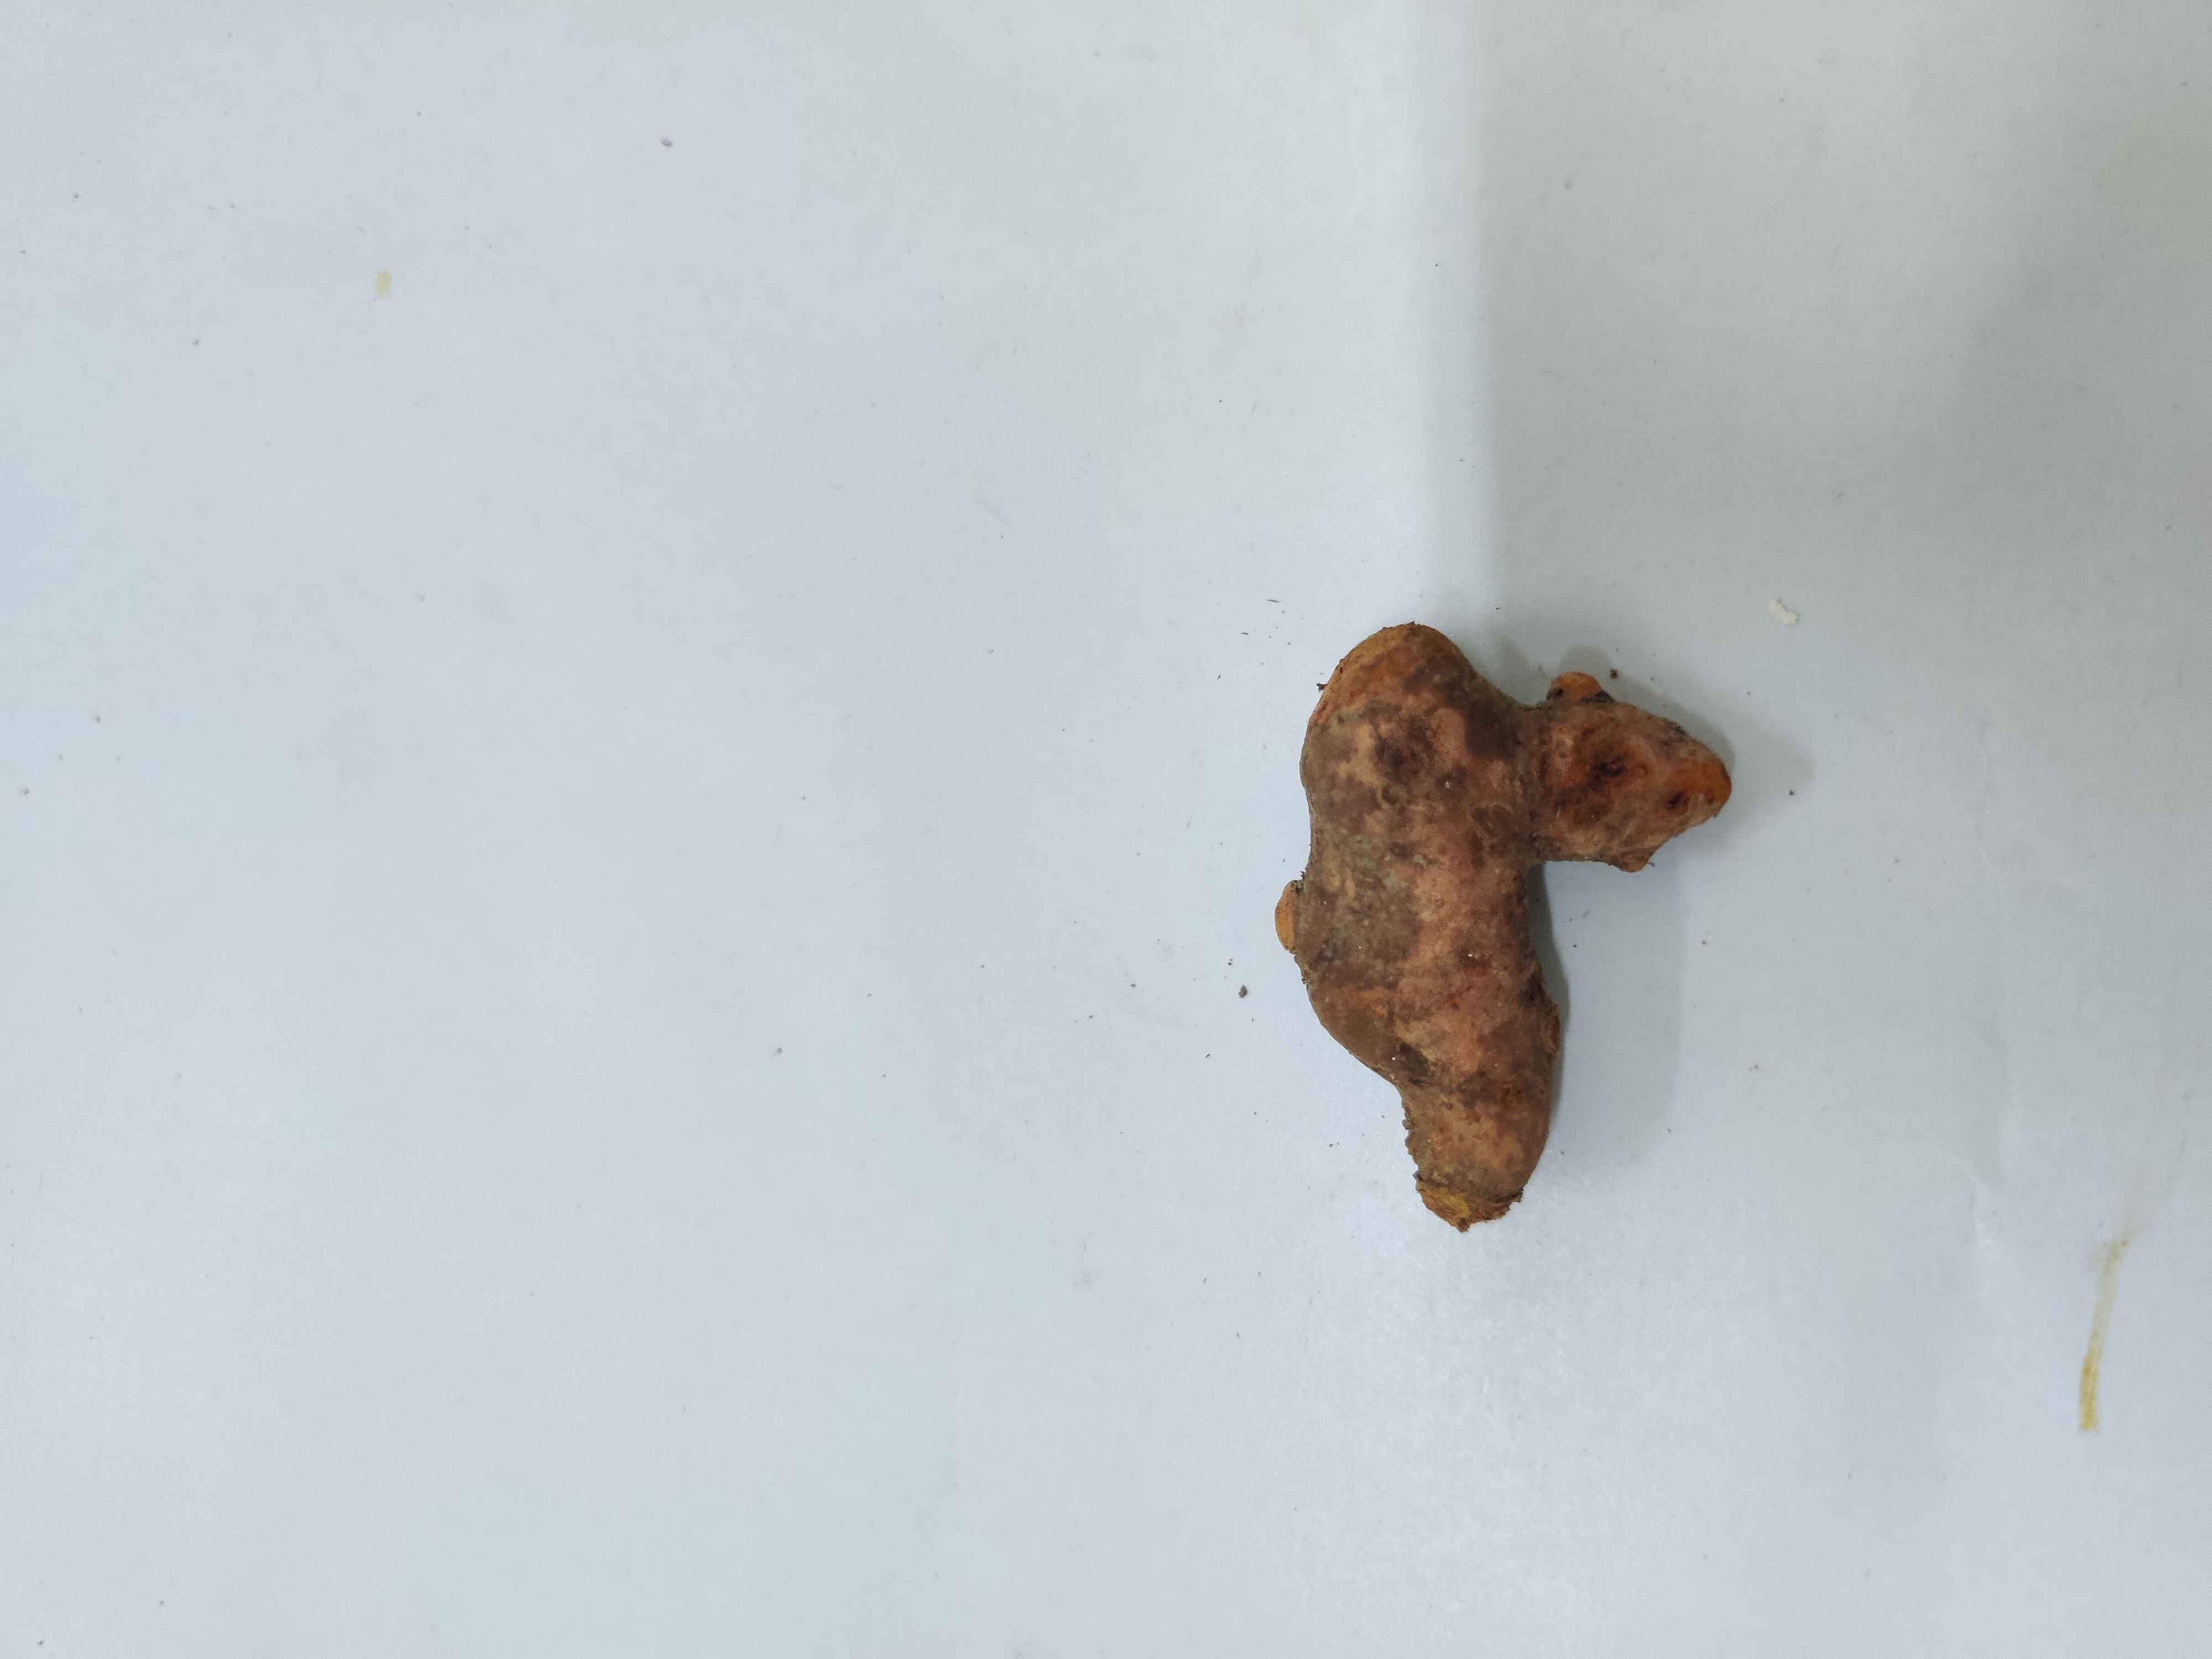
Crop: Turmeric
Condition: Damaged